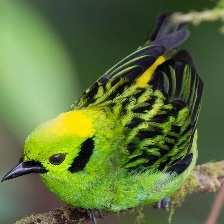
Species: EMERALD TANAGER
Scientific name: TANGARA FLORIDA